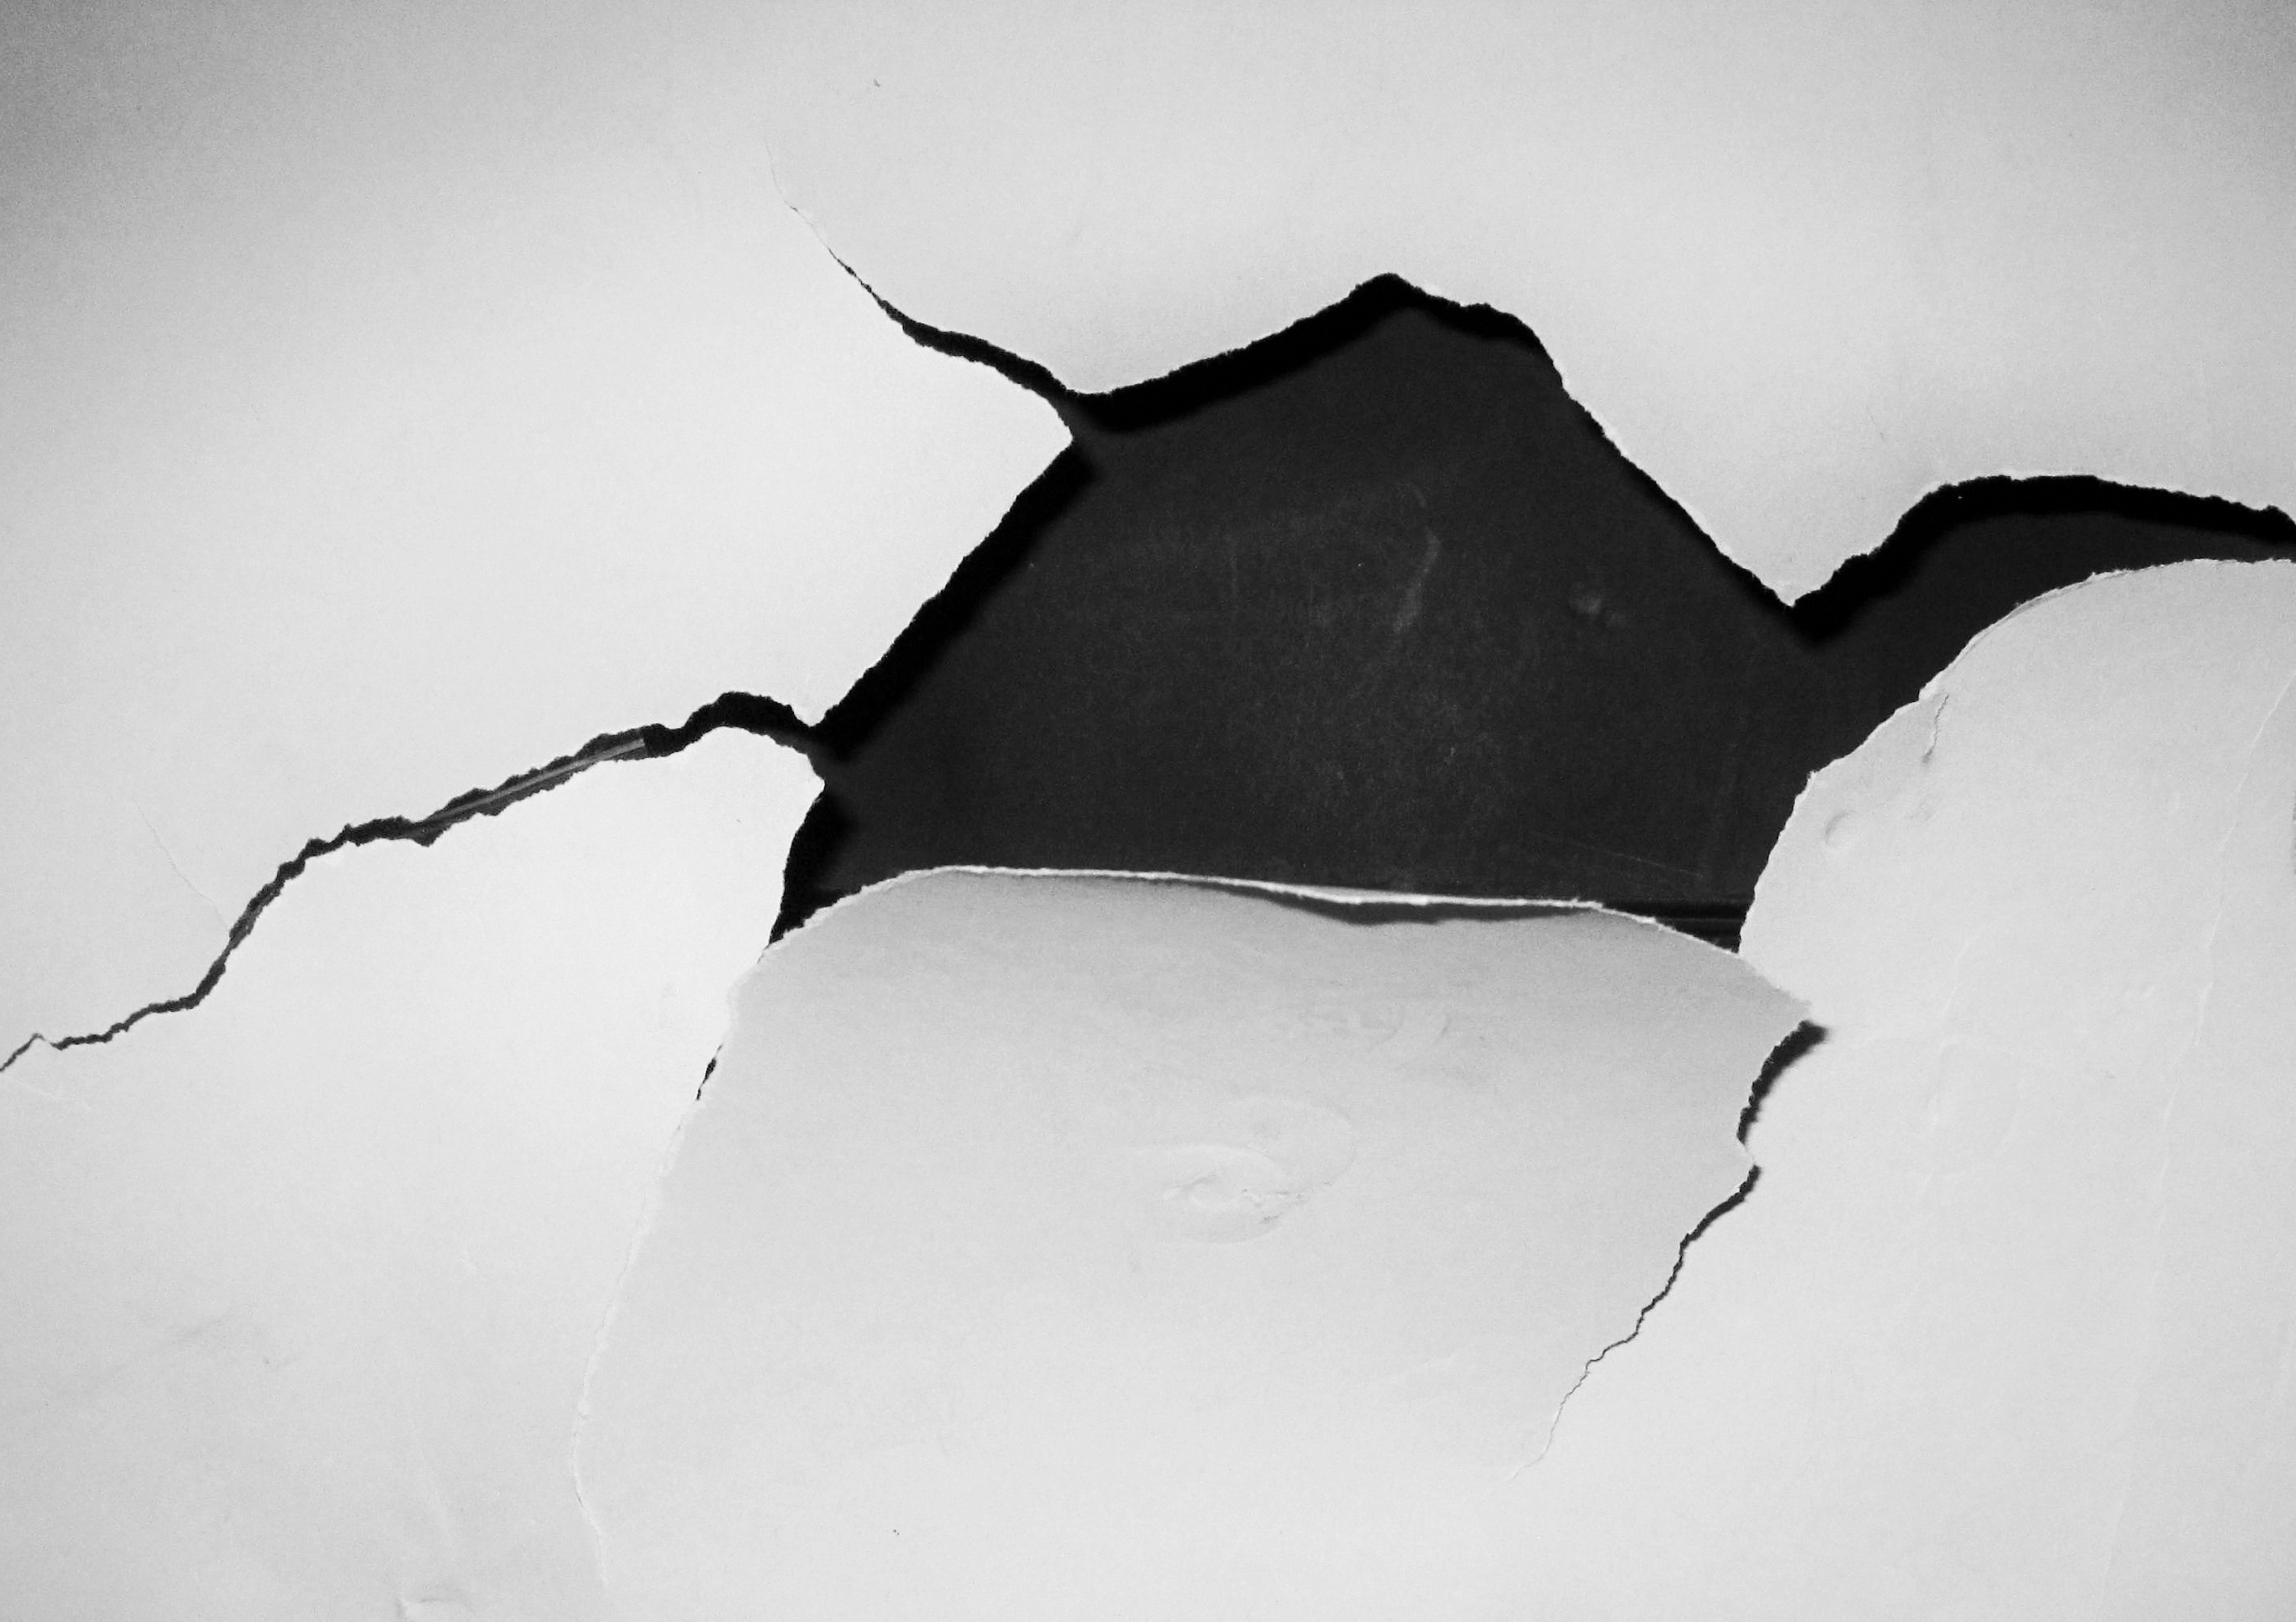
creative, snow, winter, wing, black and white, white, leaf, hole, wall, umbrella, weather, broken, crack, black, monochrome, torn, art, sketch, drawing, original, wallpaper, funny, shape, burst, defect, monochrome photography